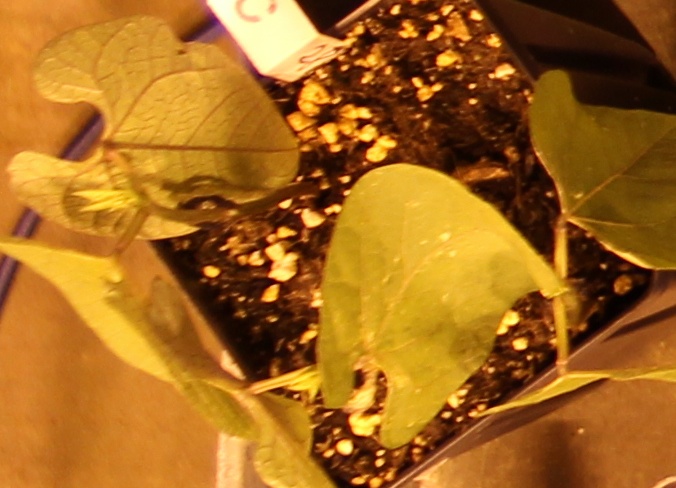
Label: Blackbean